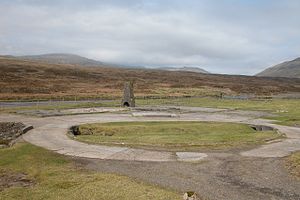
2. verdenskrig på Færøerne / Danmark afskæres fra Færøerne
2. verdenskrig nåede til Færøerne den 12. april 1940, da to britiske destroyere anløb Tórshavn og krævede, at færingerne omgående forberedte sig på at modtage britiske soldater.